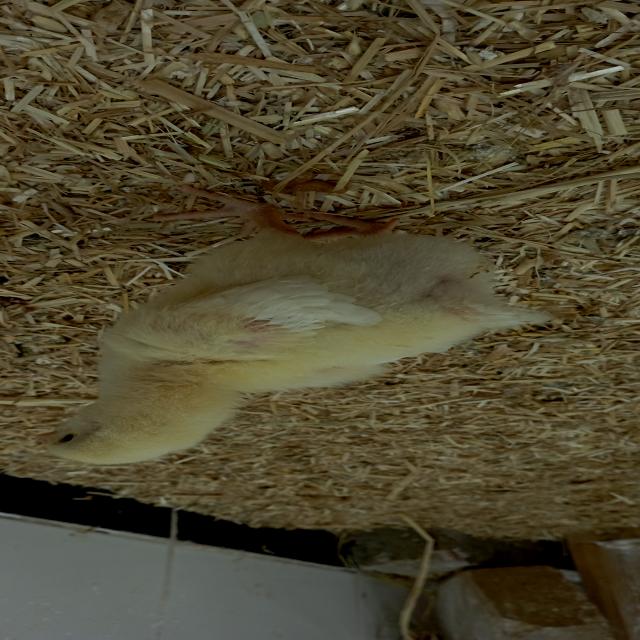
Weight: 195 g